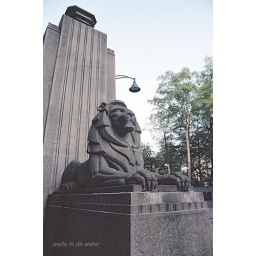
At the south end of the lions gate bridge [Stanley Park side] in Vancouver. I've always loved the Art Deco Style.